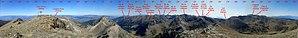
La Cerdagne est une région naturelle d'une superficie de 1 086,07 km² située dans l'est du massif des Pyrénées, partagée entre l'Espagne à 50,3 % et la France à 49,7 %.